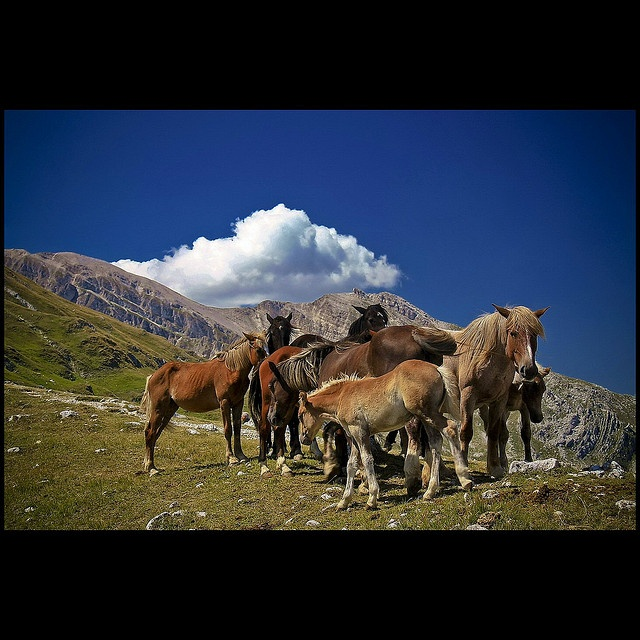
Several horses are huddled closely in front of a mountain range.
some brown black and white horses clouds and rocks
a group of horses standing on a hill in front of some mountains
A herd of horses standing on top of a grass covered hill.
A herd of horses in a field of grass and rocks.